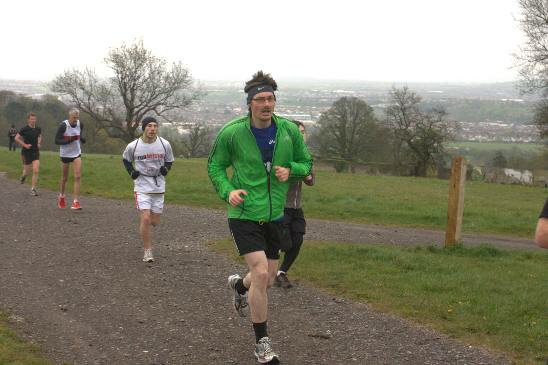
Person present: Yes